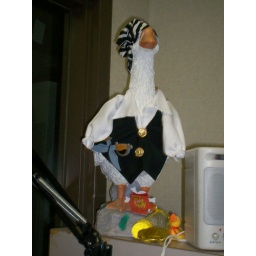
on a computer help desk in South Bend, Indiana, TLAPD 2008